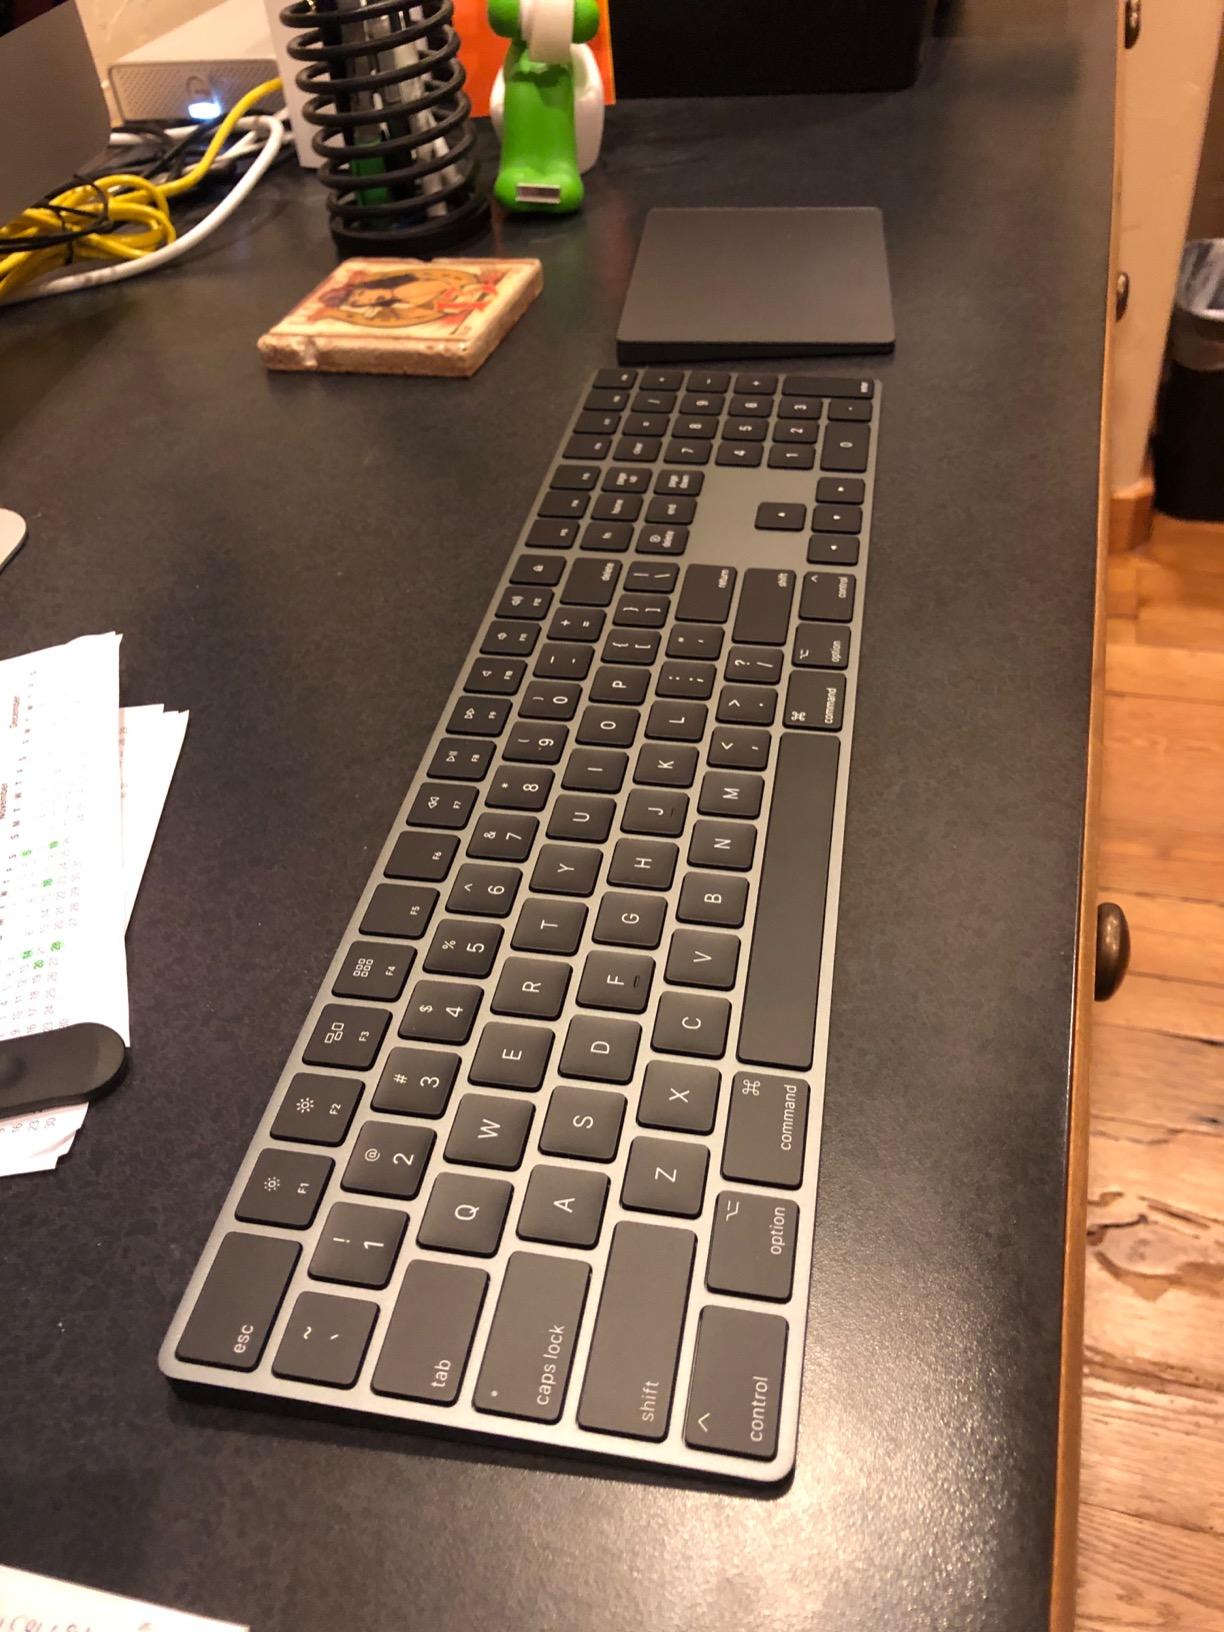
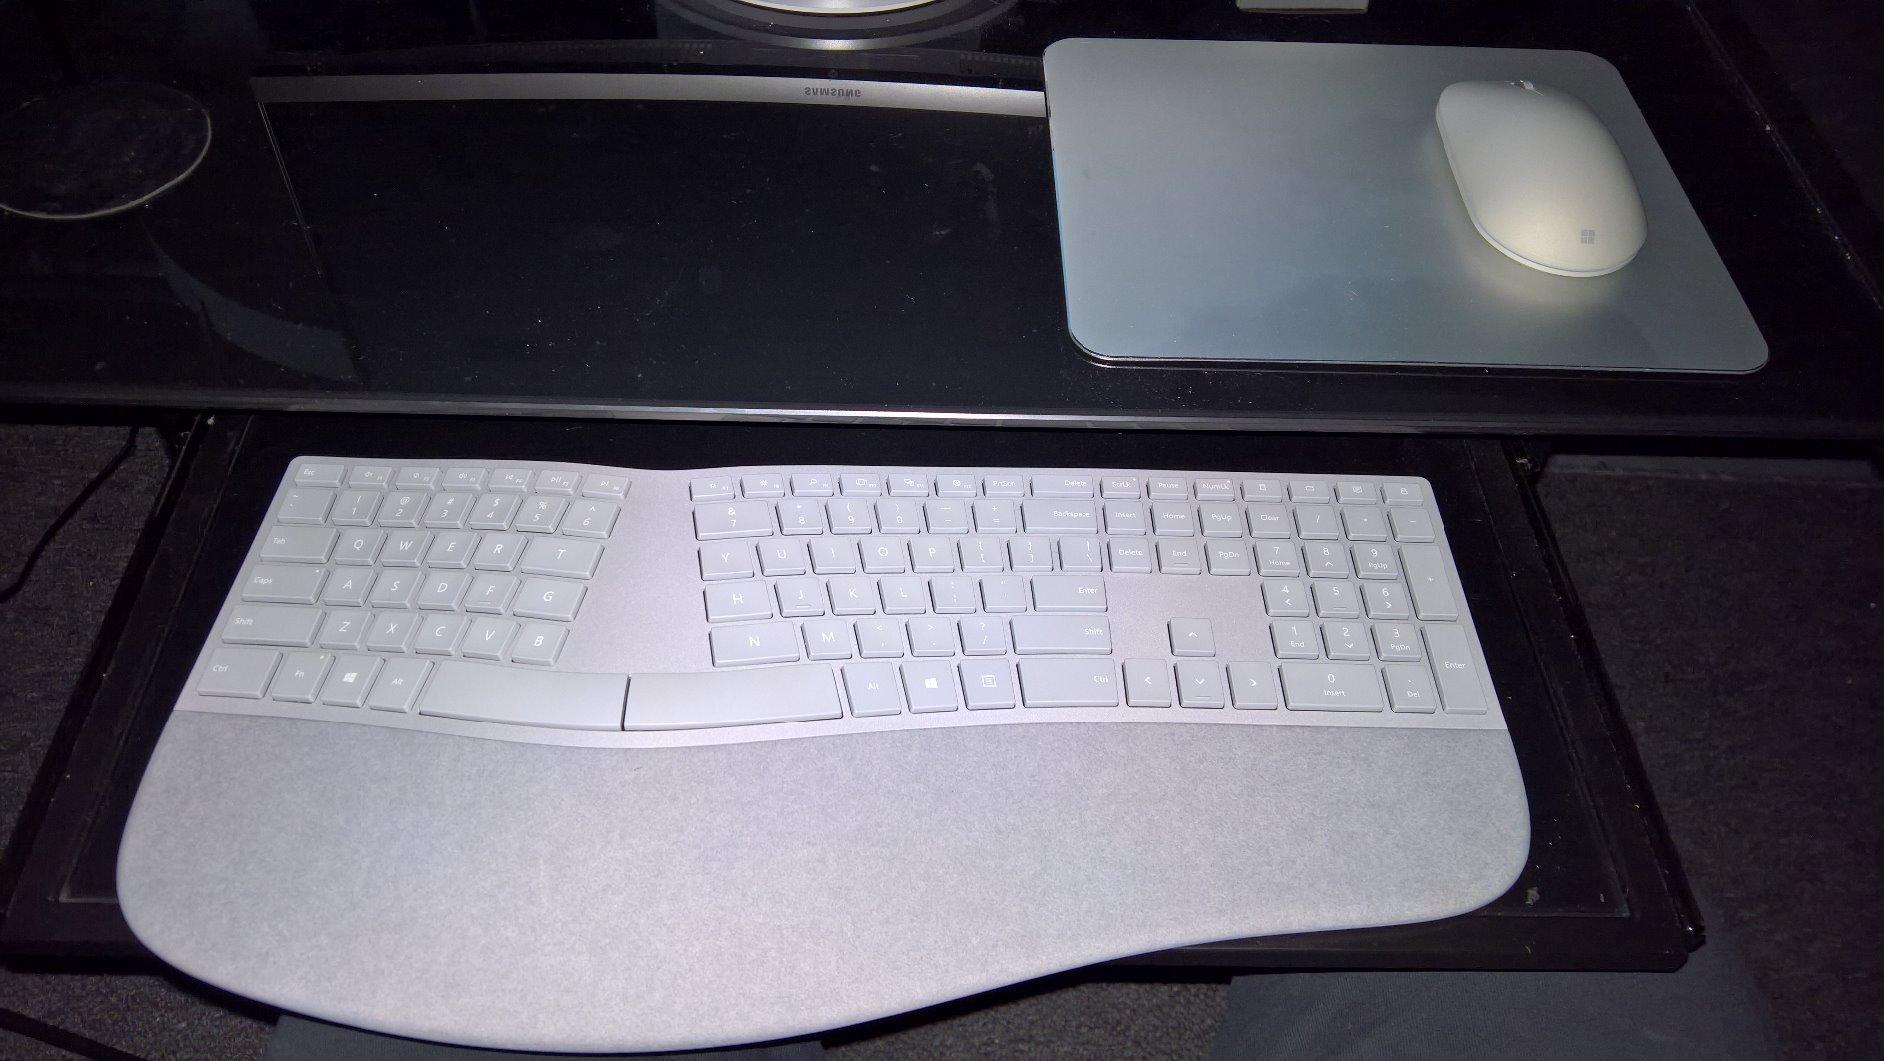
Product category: keyboard
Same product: no